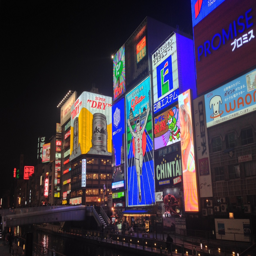
person and the rest of them neon lights welcome you